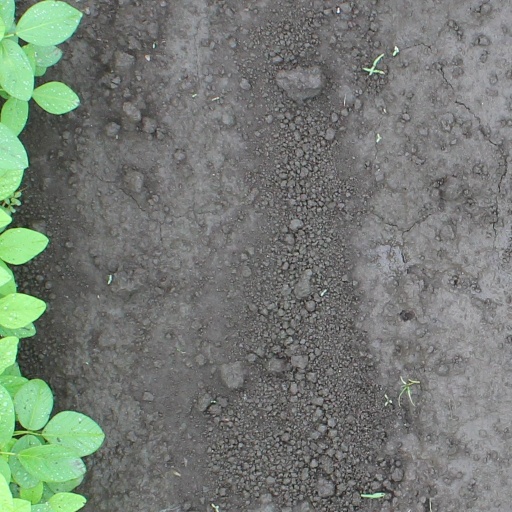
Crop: soybean